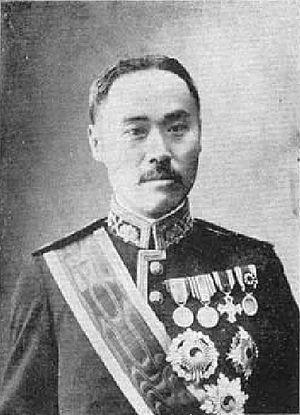
Yi Wan-Yong ou Lee Wan-Yong est le premier ministre coréen pro-japonais qui a signé le traité d'annexion de la Corée de 1910.
Les « Cinq traîtres d'Eulsa » est le surnom donné aux hauts fonctionnaires de l'empire coréen ayant signé le traité d'Eulsa de 1905 permettant d'établir le protectorat japonais sur le pays.